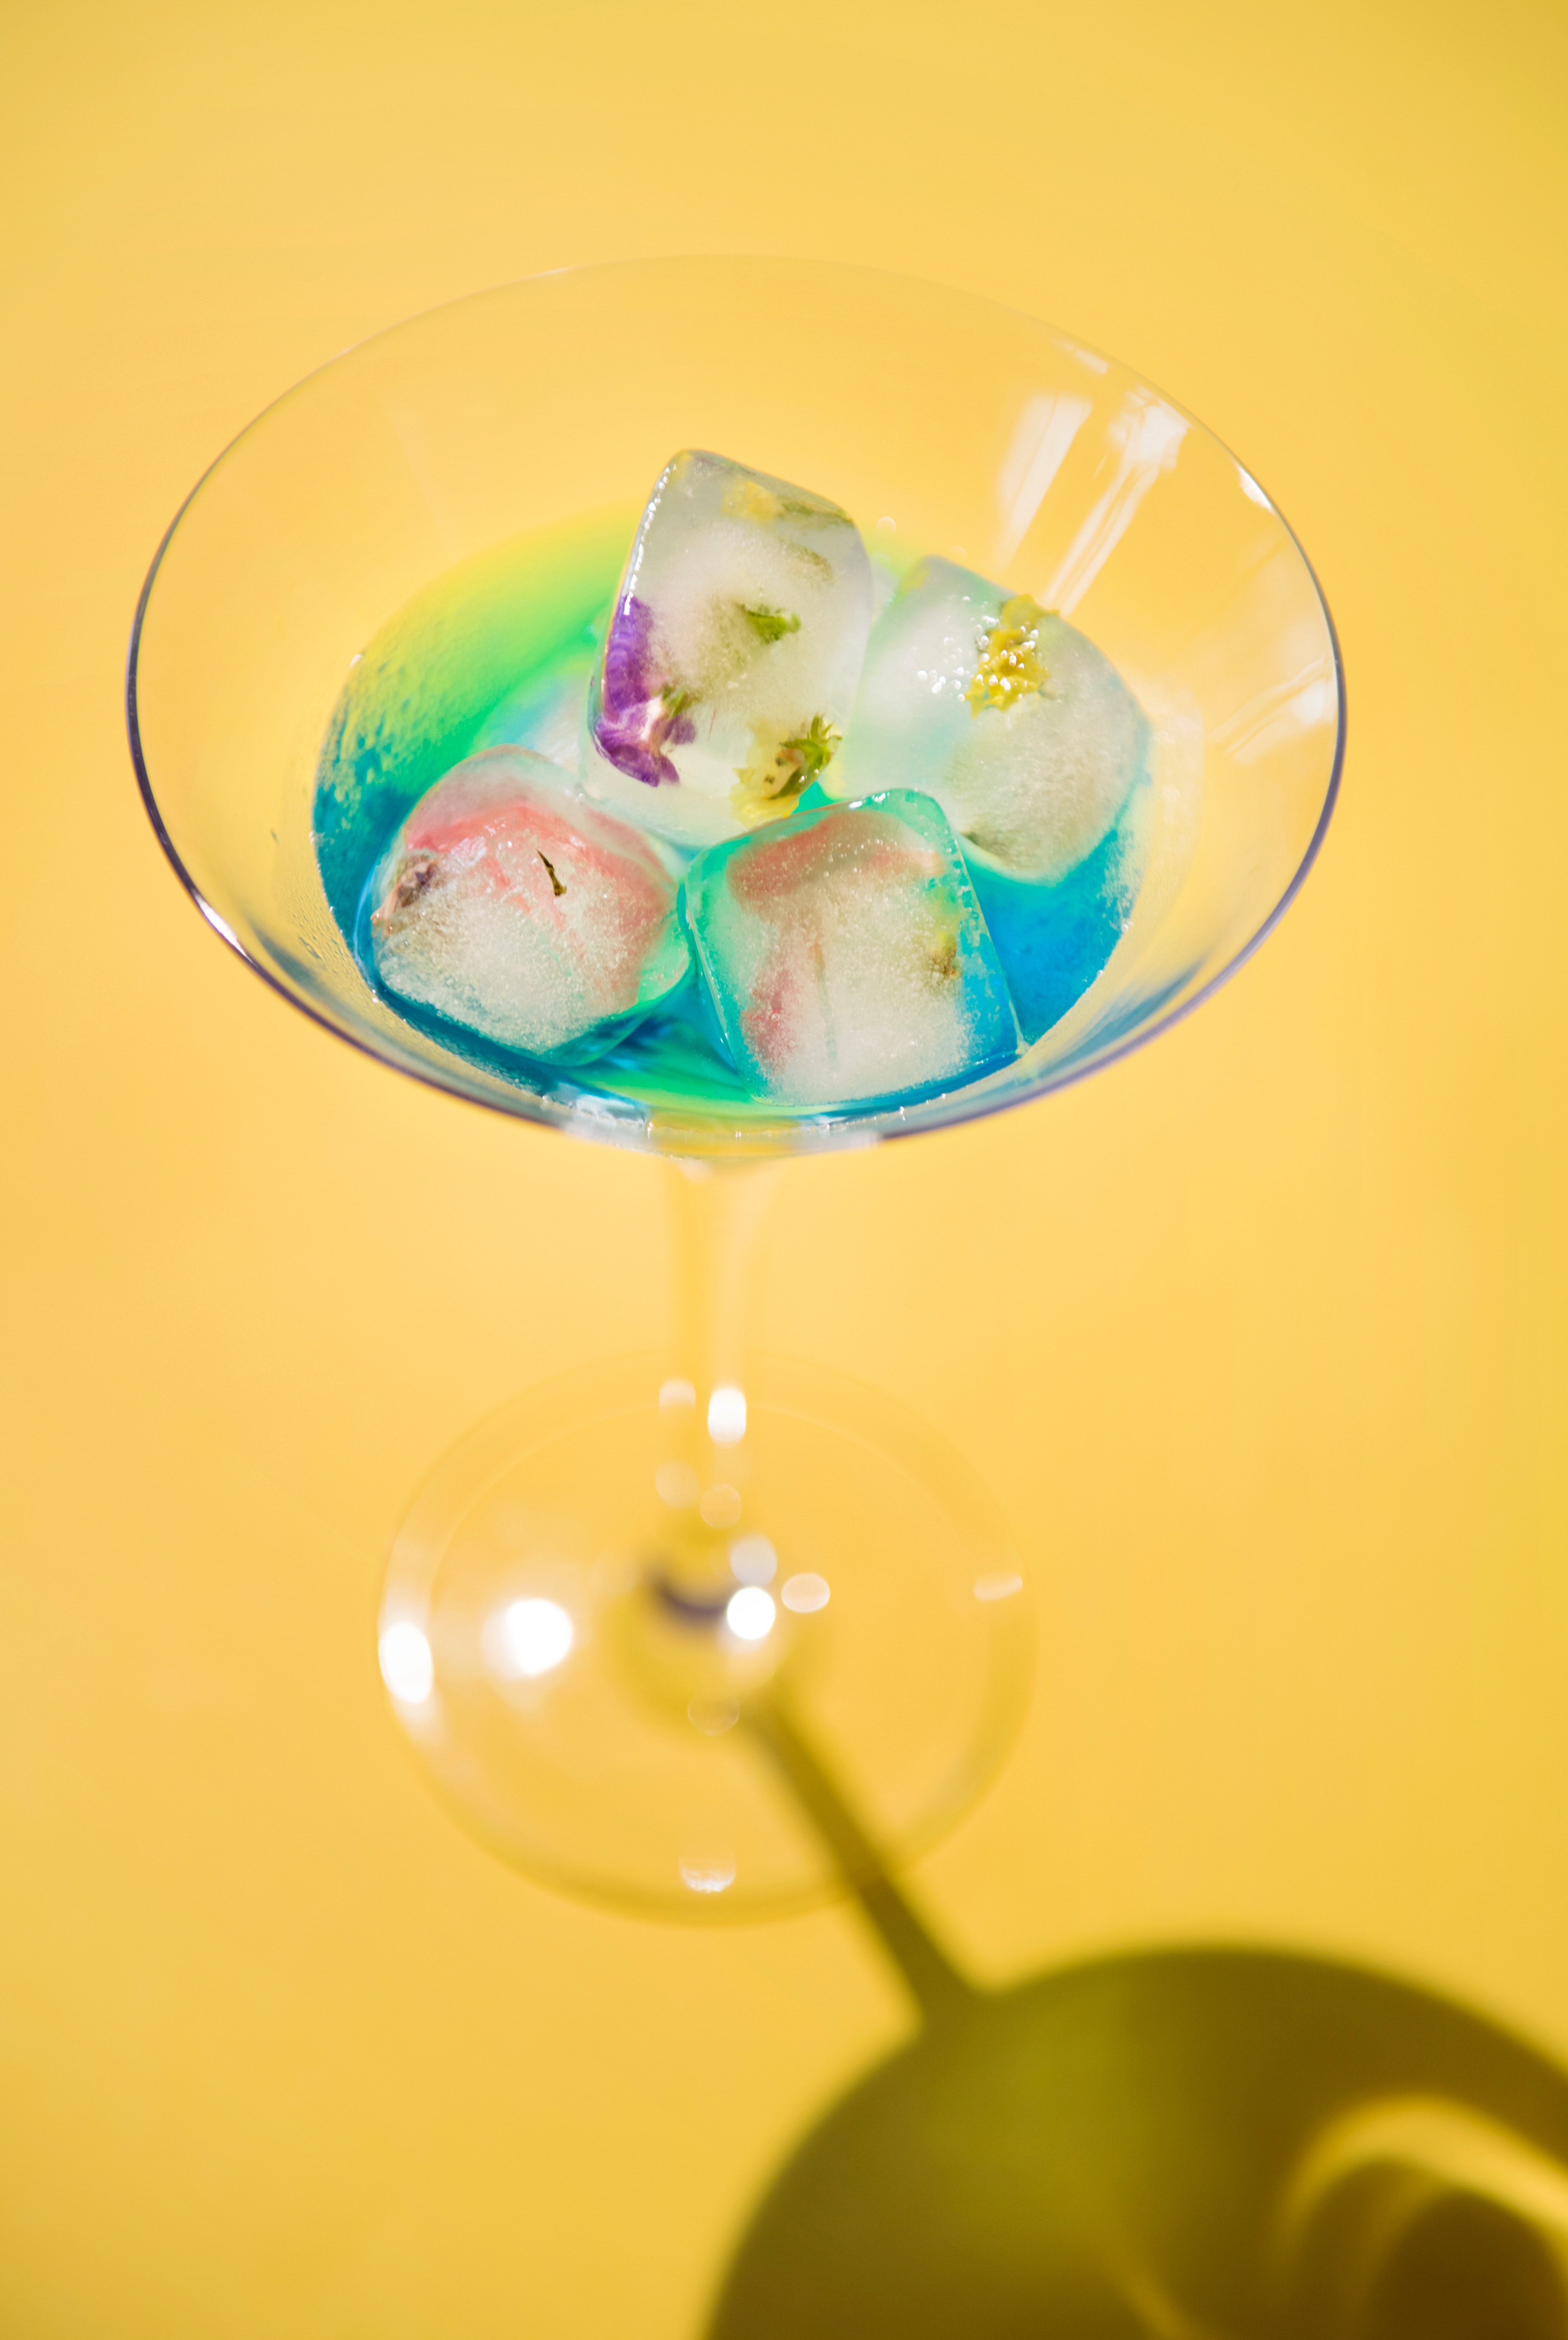
food, drink, stemware, martini, champagne stemware, cocktail garnish, still life, glass, non alcoholic beverage, still life photography